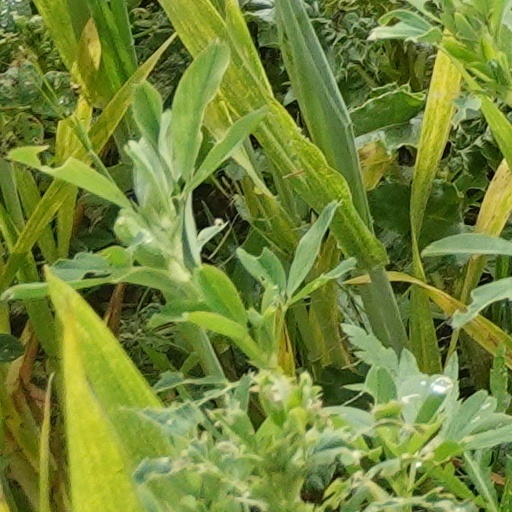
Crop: wheat